Kilsyth and Bonnybridge railway

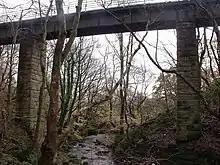
Bridge over the Garrel Glen now utilised as part of the north Kilsyth path network

In 1908 the independent staffing of the stations ceased and the railway was staffed by the NBR and the Caledonian, working together. Following the Railways Act 1921, the K&BR ended its independent existence and the line became jointly operated between the new London and North Eastern Railway (LNER), as successor to the North British Railway, and the London Midland and Scottish Railway (LMS) as successor to the Caledonian Railway.